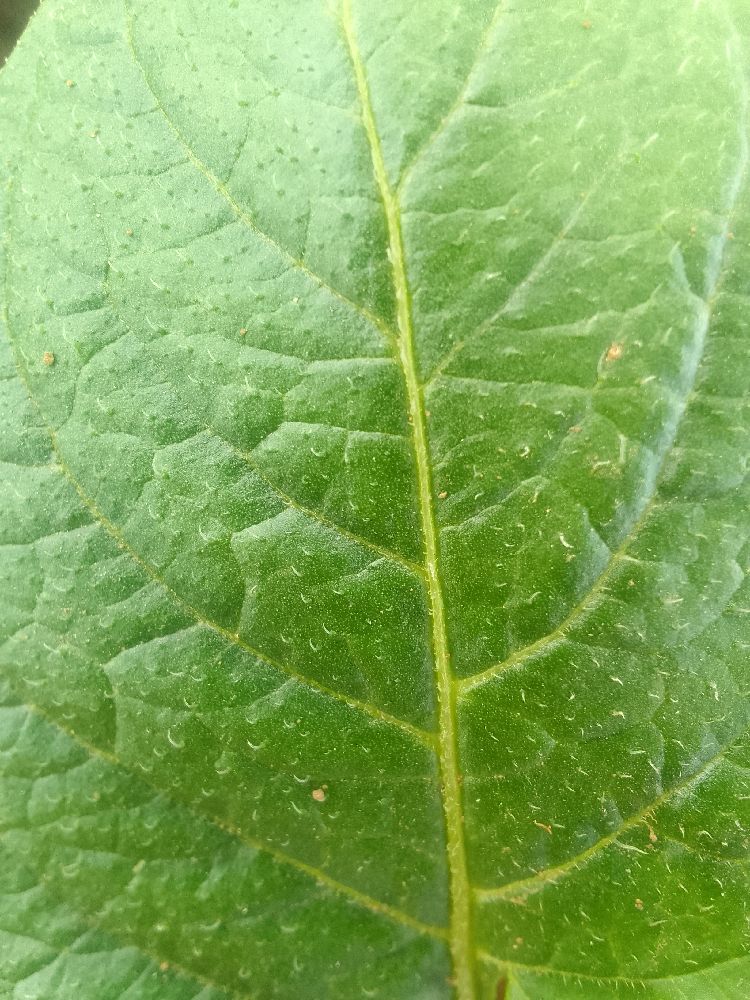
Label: Healthy